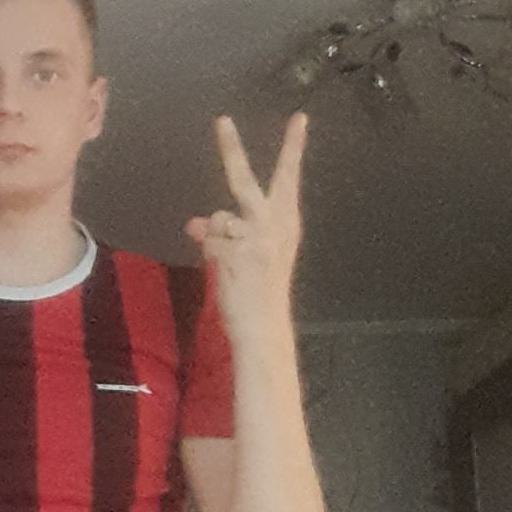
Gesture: peace_inverted